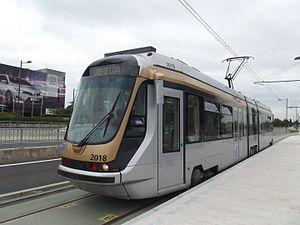
La ligne 62 du tramway de Bruxelles est une ligne de tramway de la STIB qui a été inaugurée le 1ᵉʳ septembre 2011. Cette ligne reliait Bienfaiteurs à Schaerbeek au parc scientifique Da Vinci à Evere en passant par l'avenue Rogier, la place Meiser et le boulevard Léopold III. Le 10 mars 2014 elle est prolongée de Bienfaiteurs au Cimetière de Jette. Depuis le 22 avril 2014, elle relie le Cimetière de Jette à Eurocontrol à Haren.